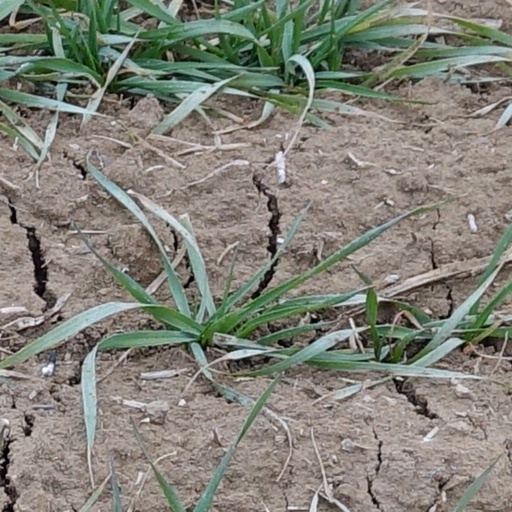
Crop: wheat